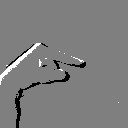
ASL letter: g